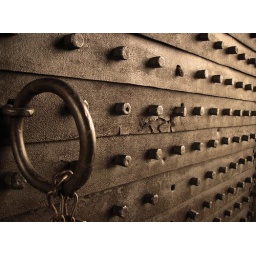
door of the roman-medieval castle in Belogradchik